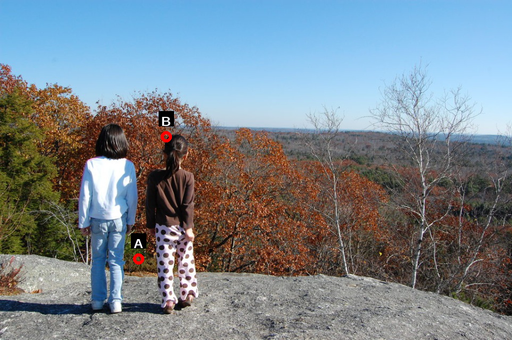
Question: Two points are circled on the image, labeled by A and B beside each circle. Which point is closer to the camera?
Select from the following choices.
(A) A is closer
(B) B is closer
Answer: A